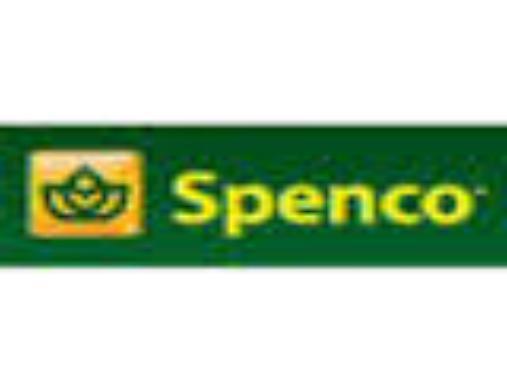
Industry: Clothes